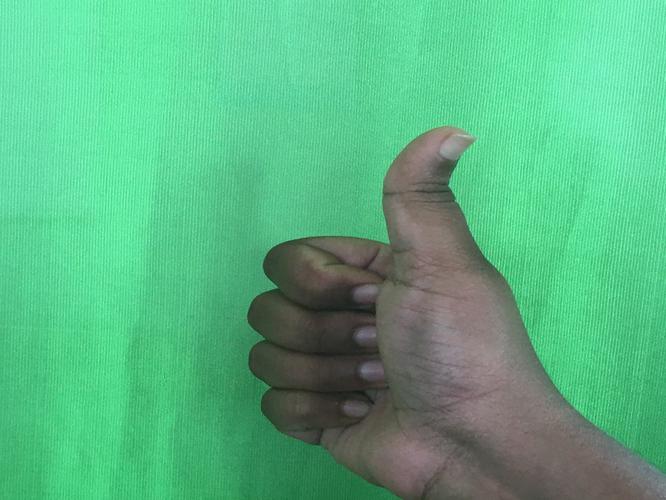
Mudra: Sikharam
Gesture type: single_hand